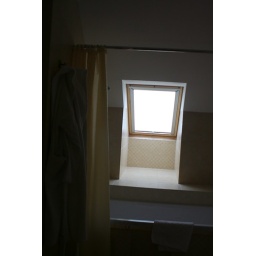
Skylight window in bathroom